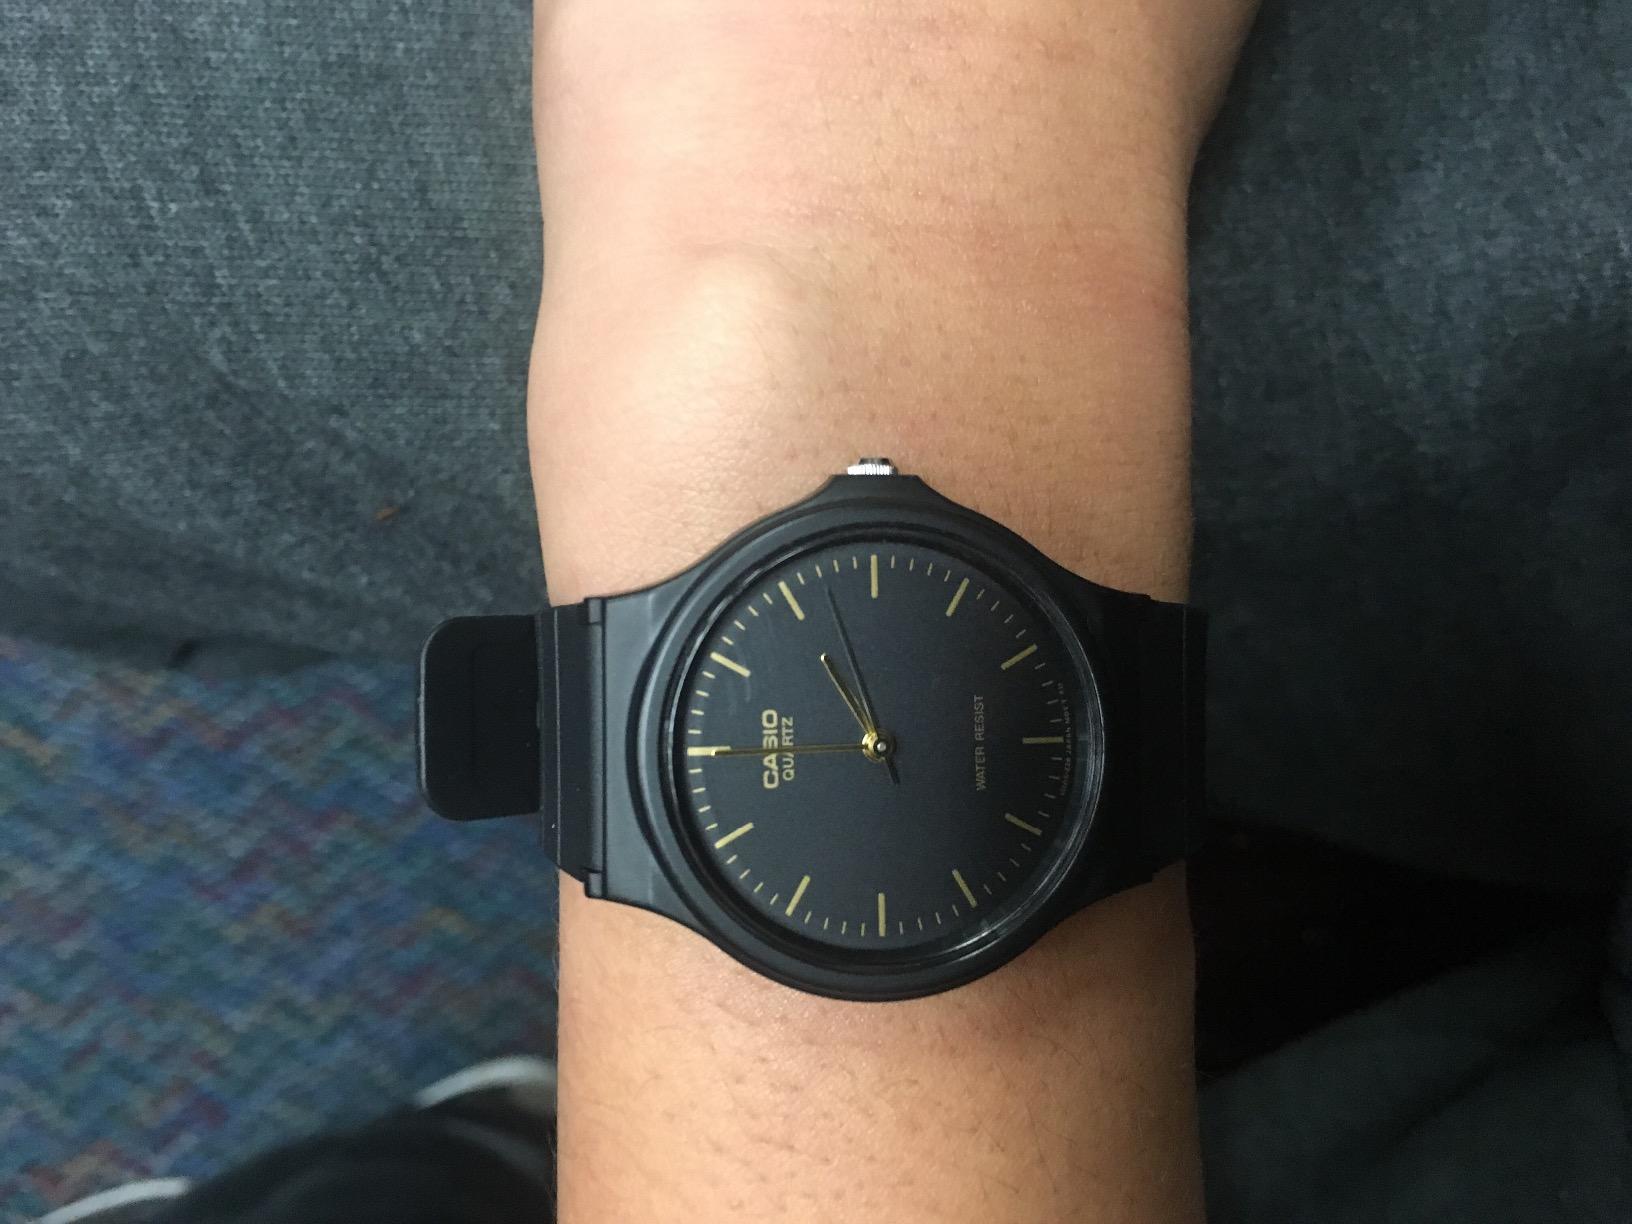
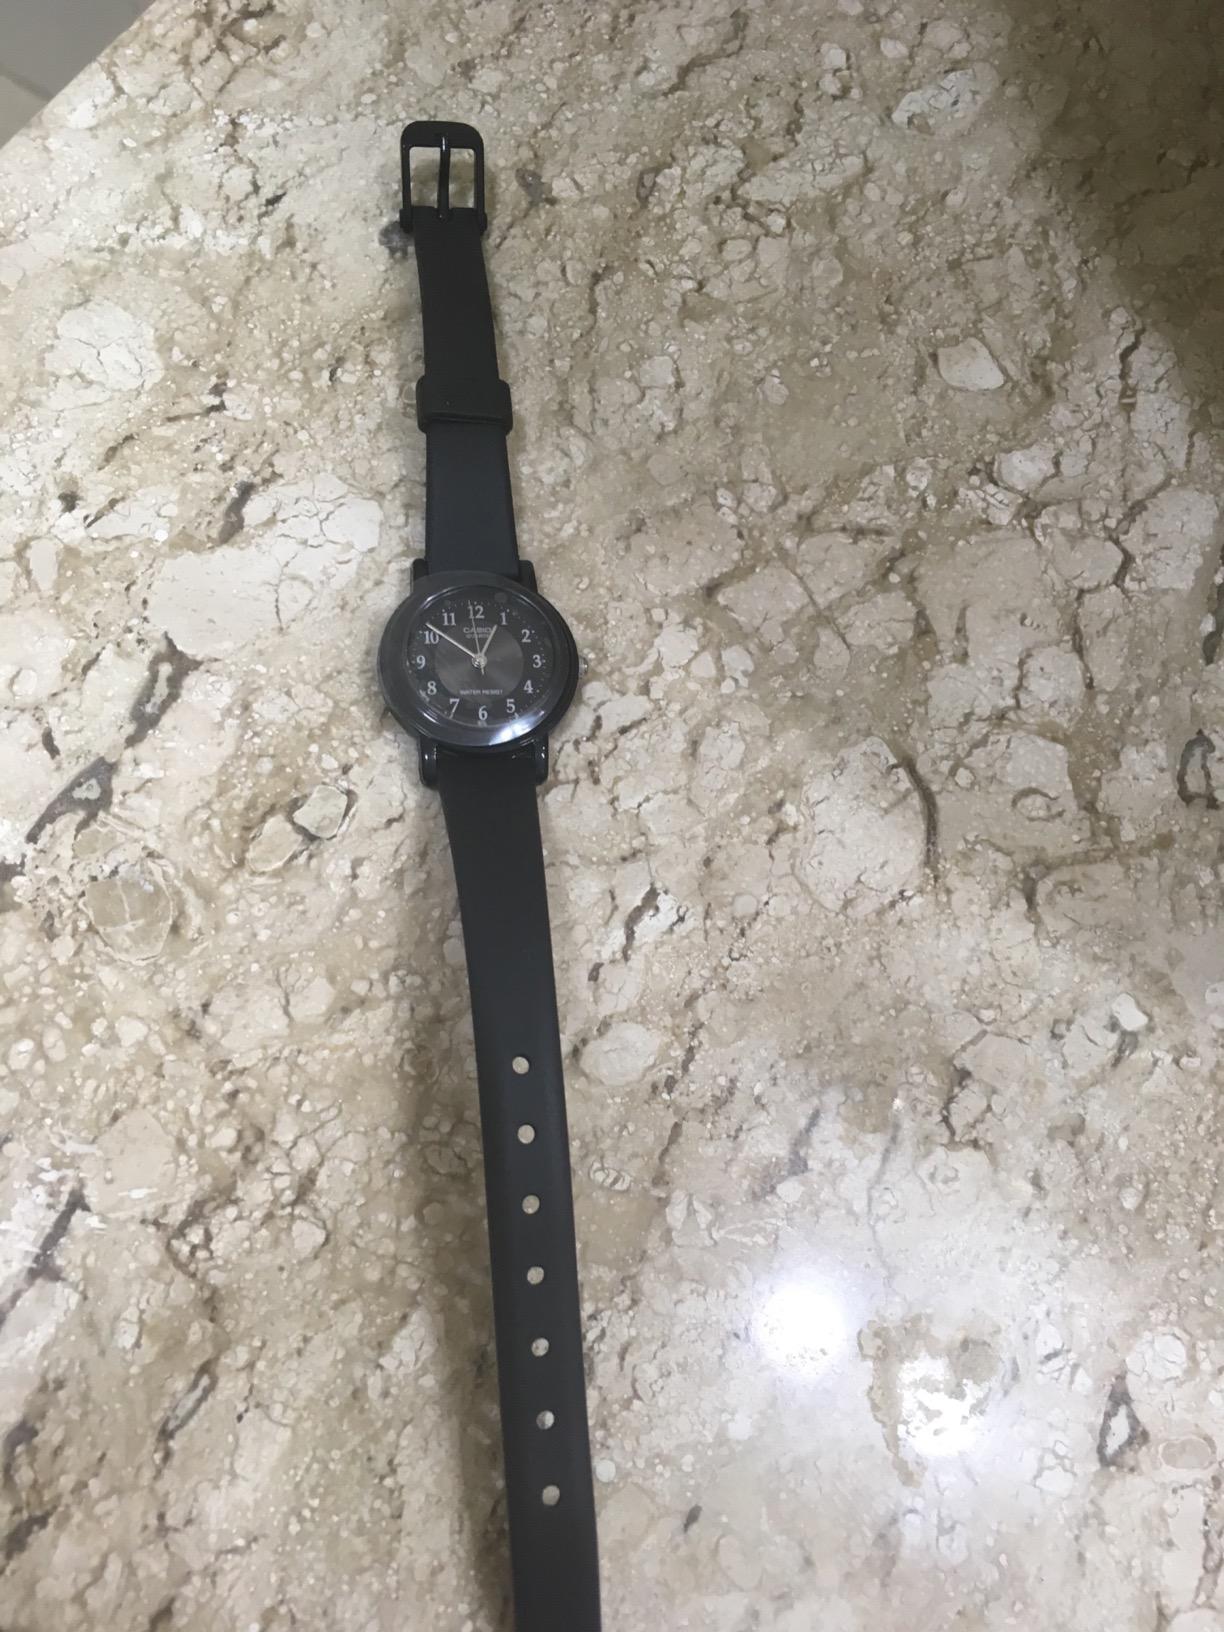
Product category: accessories_watch
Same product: no